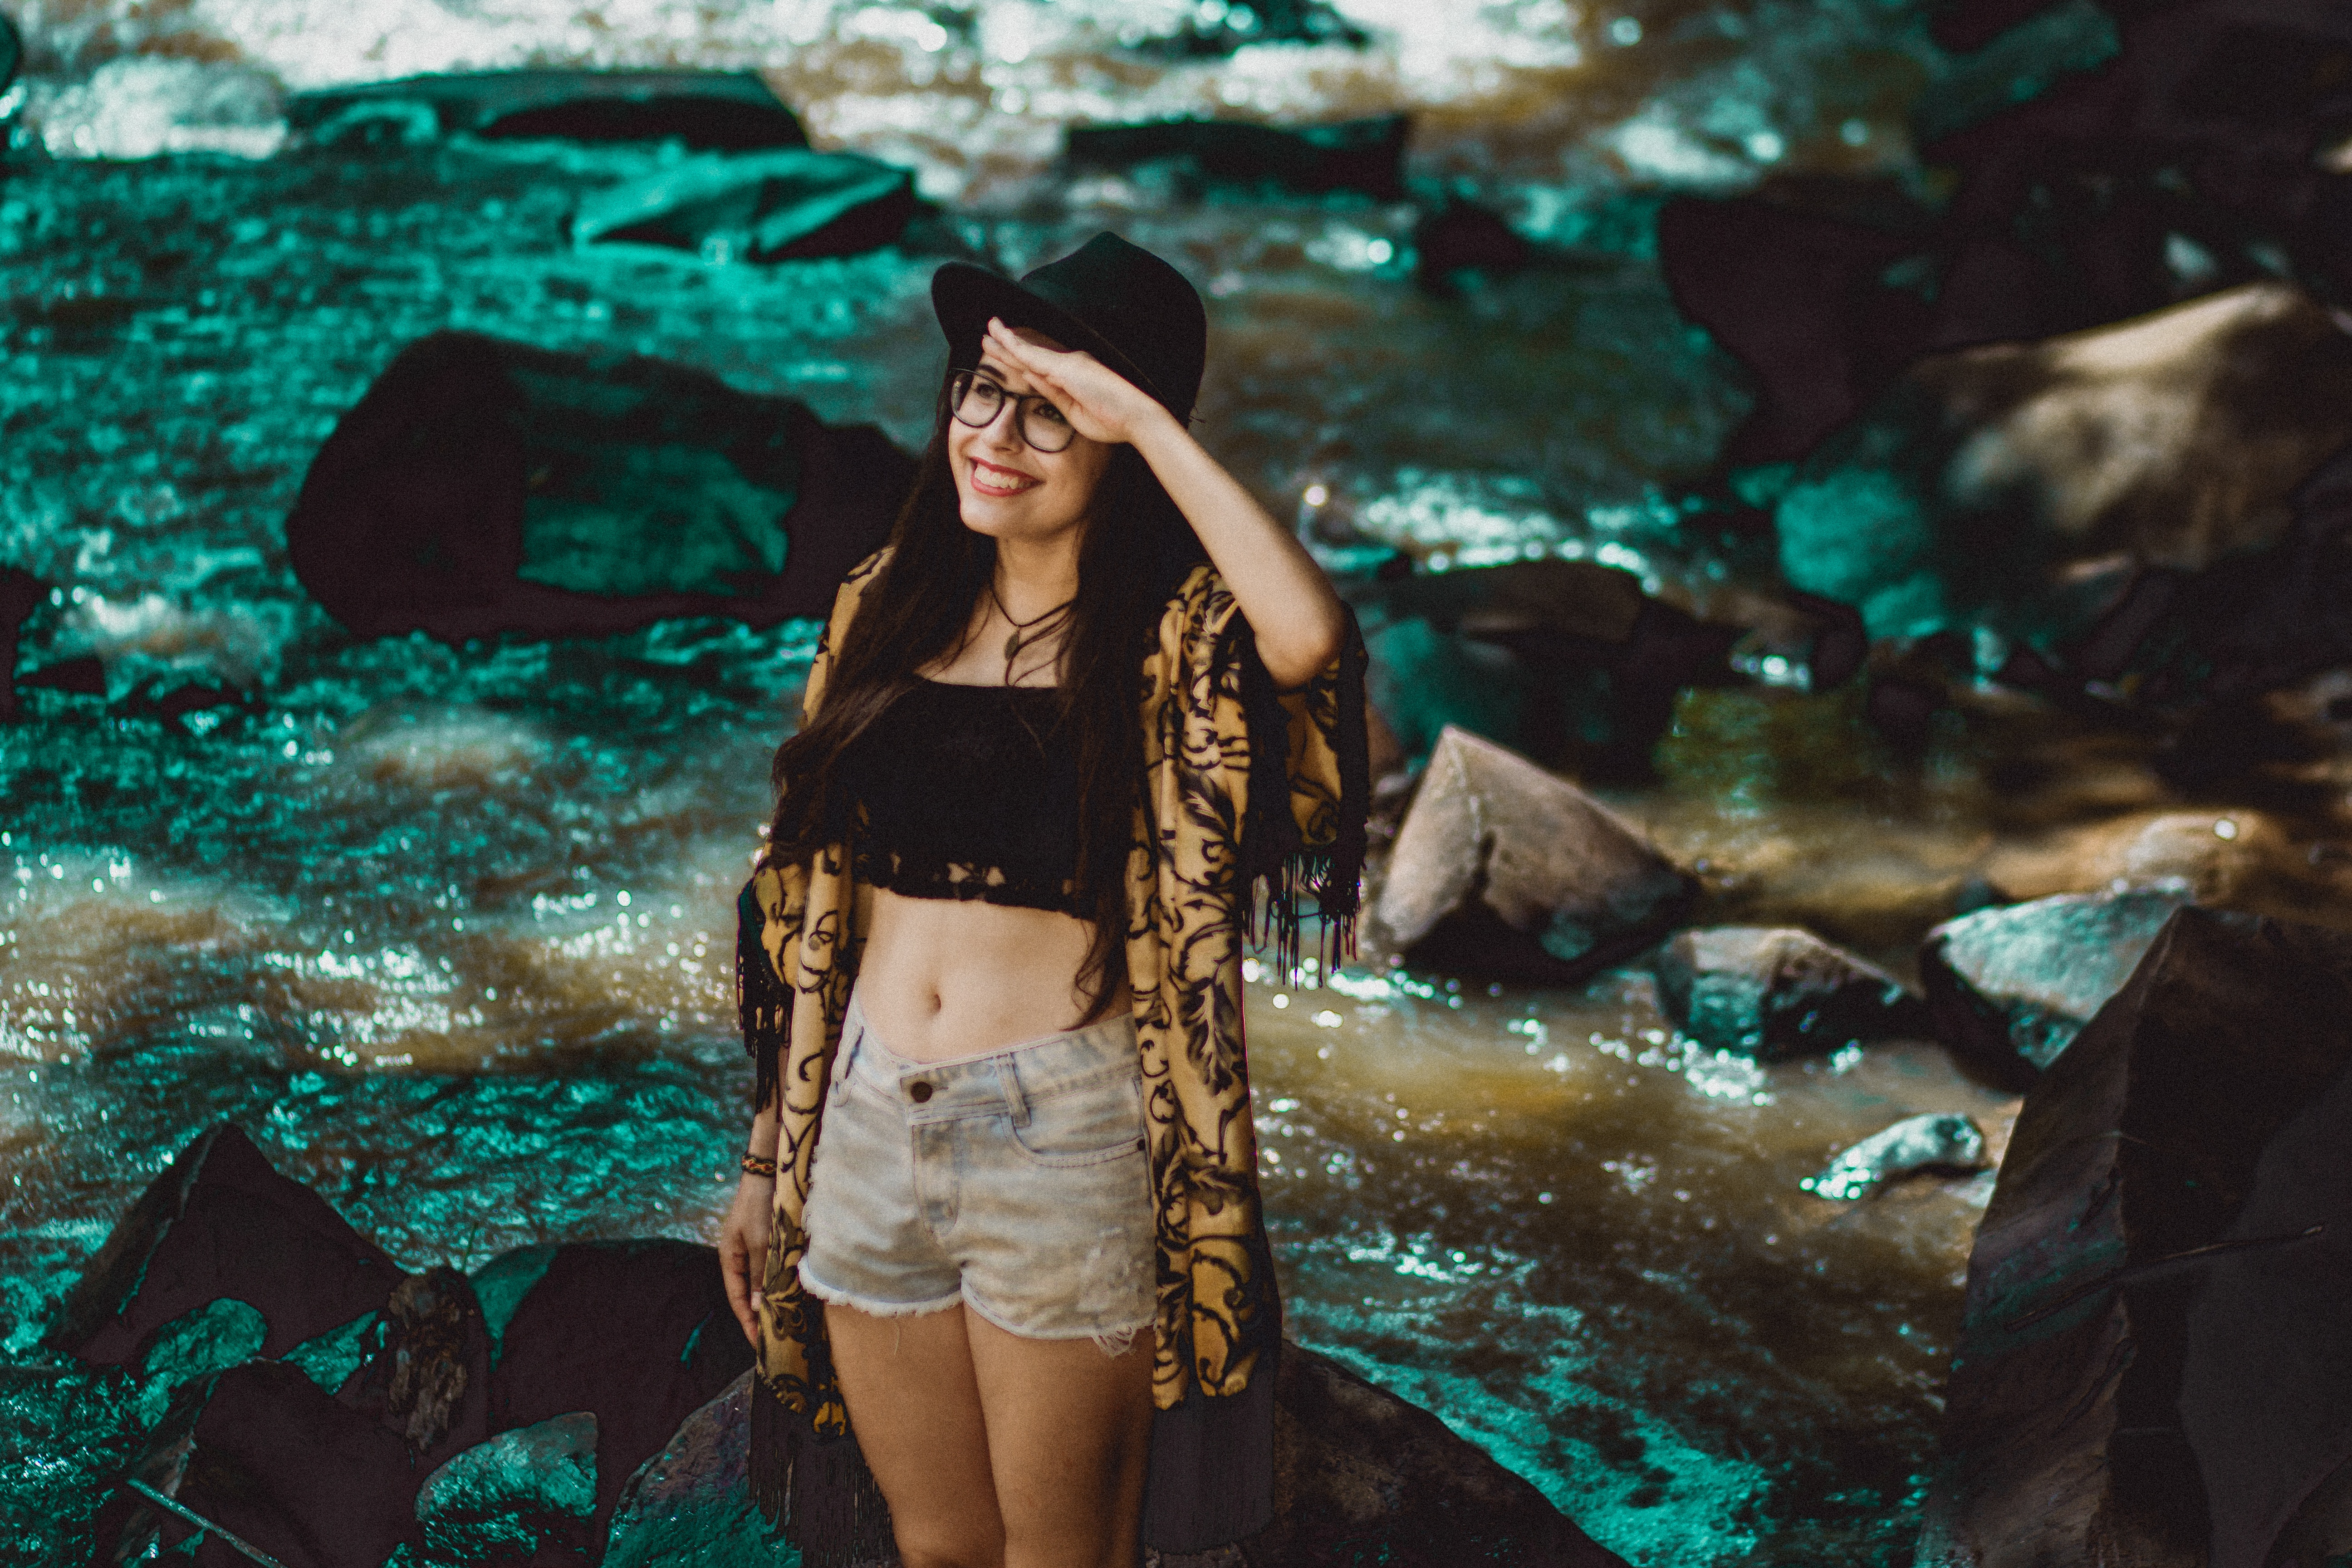
woman, underwater, model, fashion, lady, smiling, smile, feamle, dress, beauty, image, mythology, photo shoot